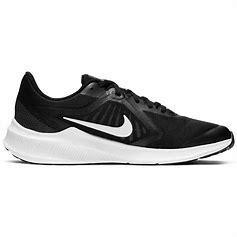
Brand: Nike
Model: Downshifter 10